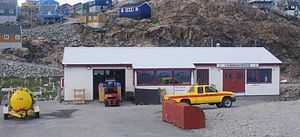
Uummannaq Helistop
Uummannaq Helistop er et grønlandsk helistop beliggende i Uummannaq med et asfaltlandingsområde på 60 m x20 m. I 2008 var der 5.073 afrejsende passagerer fra helistoppet fordelt på 1.251 starter.